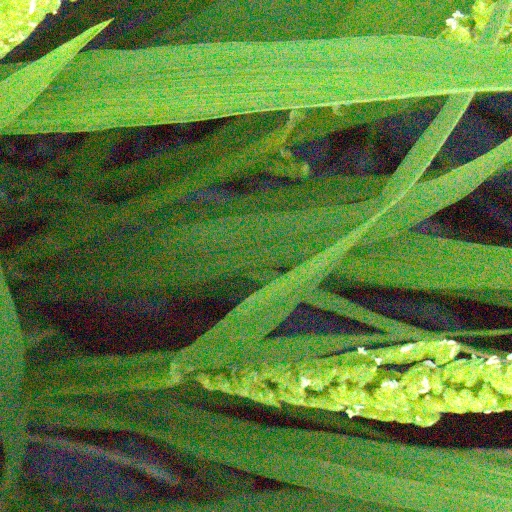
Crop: rice